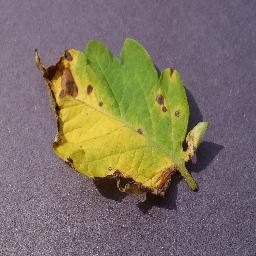
Label: Tomato___Septoria_leaf_spot